Volcanism of Italy

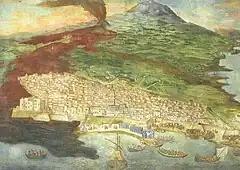
Fresco (preserved in the Catania Cathedral) depicting the large eruption of Etna of 1669, in which the lava flow that reaches Catania is clearly visible

Etna is characterized by an almost continuous eruptive activity, and, unlike Vesuvius, the eruptions of Etna tend to be effusive, with lava flows that can come from both the summit craters and side openings. These eruptions almost always do not cause high damage, but there are exceptions. The largest effusive eruption of Etna in historical times took place in 1669, when the lava buried numerous villages reaching the sea near Catania, with a flow up to 17 km long. This eruption completely changed the landscape of the area, but due to its effusive nature there were no victims associated with the eruption.